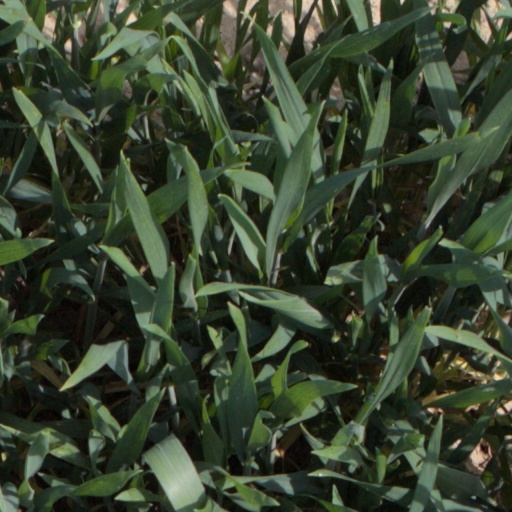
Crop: wheat